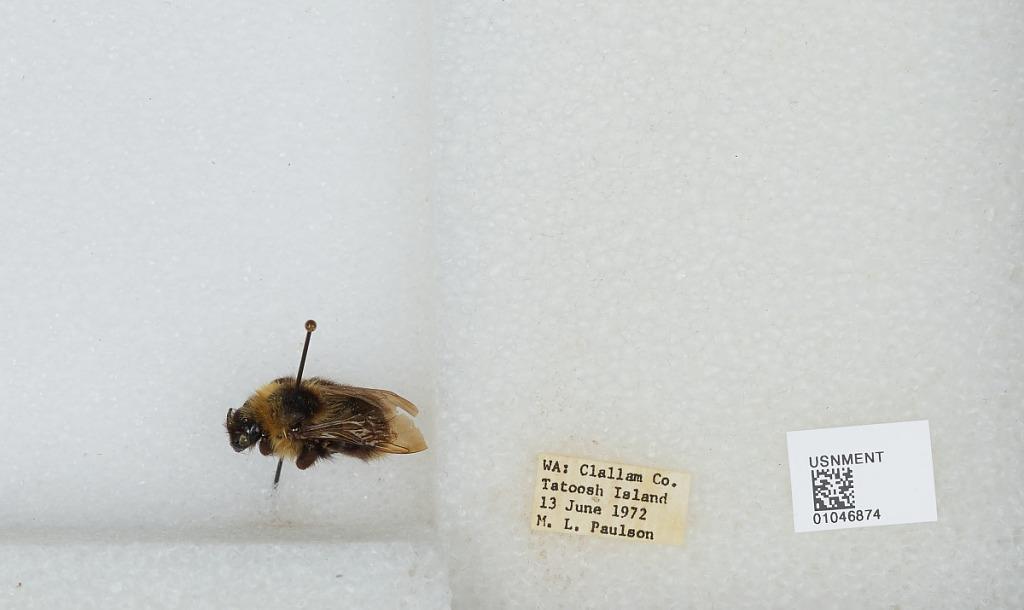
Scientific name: Bombus sp.
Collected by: D. Paulson
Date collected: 1972-6-13
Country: United States
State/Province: Washington
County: Clallam
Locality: Tatoosh Island
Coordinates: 48.3919, -124.736